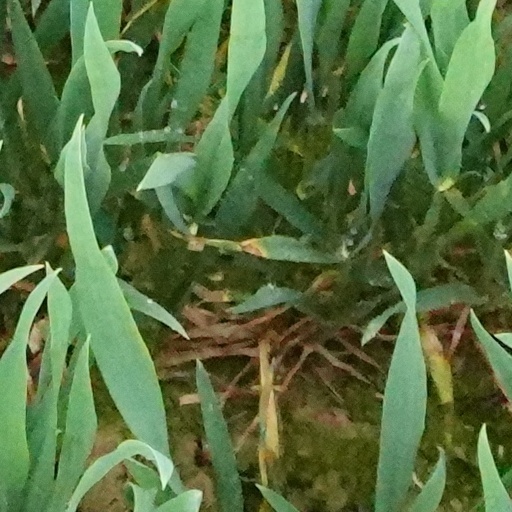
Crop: wheat